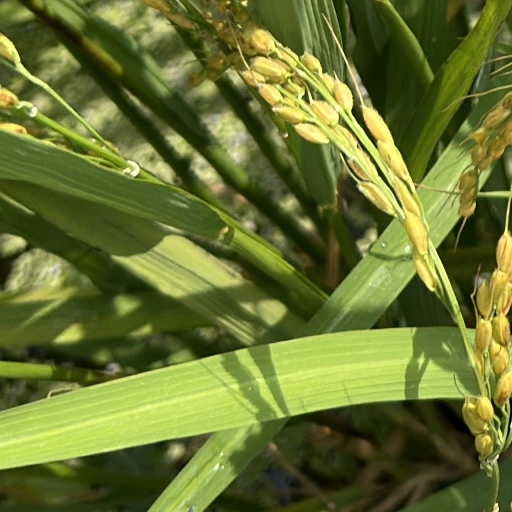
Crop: rice